Derek Milman

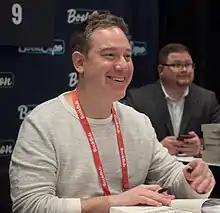
Milman signing books at BookExpo America in 2019

In late 2016 it was announced Derek's debut Young Adult novel, "Scream All Night," would be published by Balzer + Bray, an imprint of HarperCollins. The novel was released on July 24, 2018. It is about a young man, legally emancipated from his eccentric family, who inherits their failing B-horror movie studio and must save the family legacy, even if that means facing the monsters—both on screen and off—that have haunted him since his escape. The novel received positive reviews, including a starred review in Publishers Weekly.